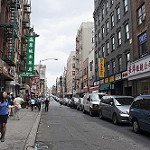
Scene: Outdoor